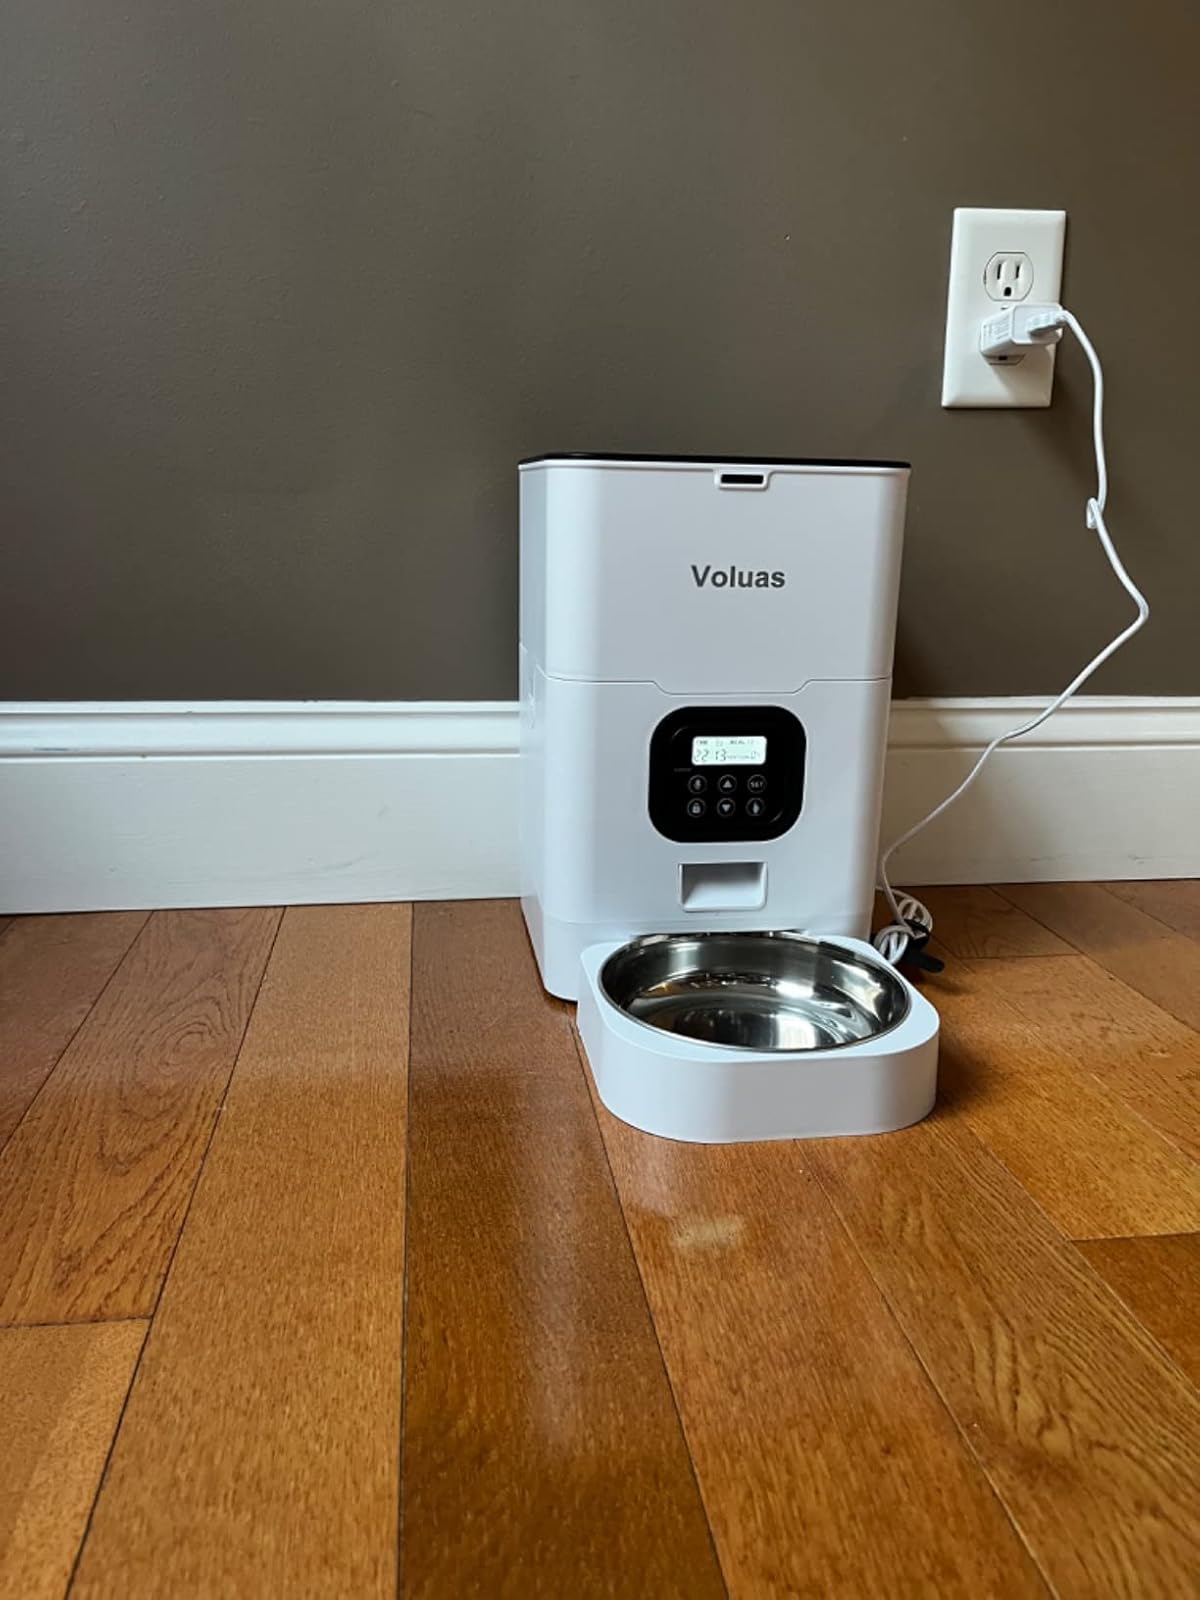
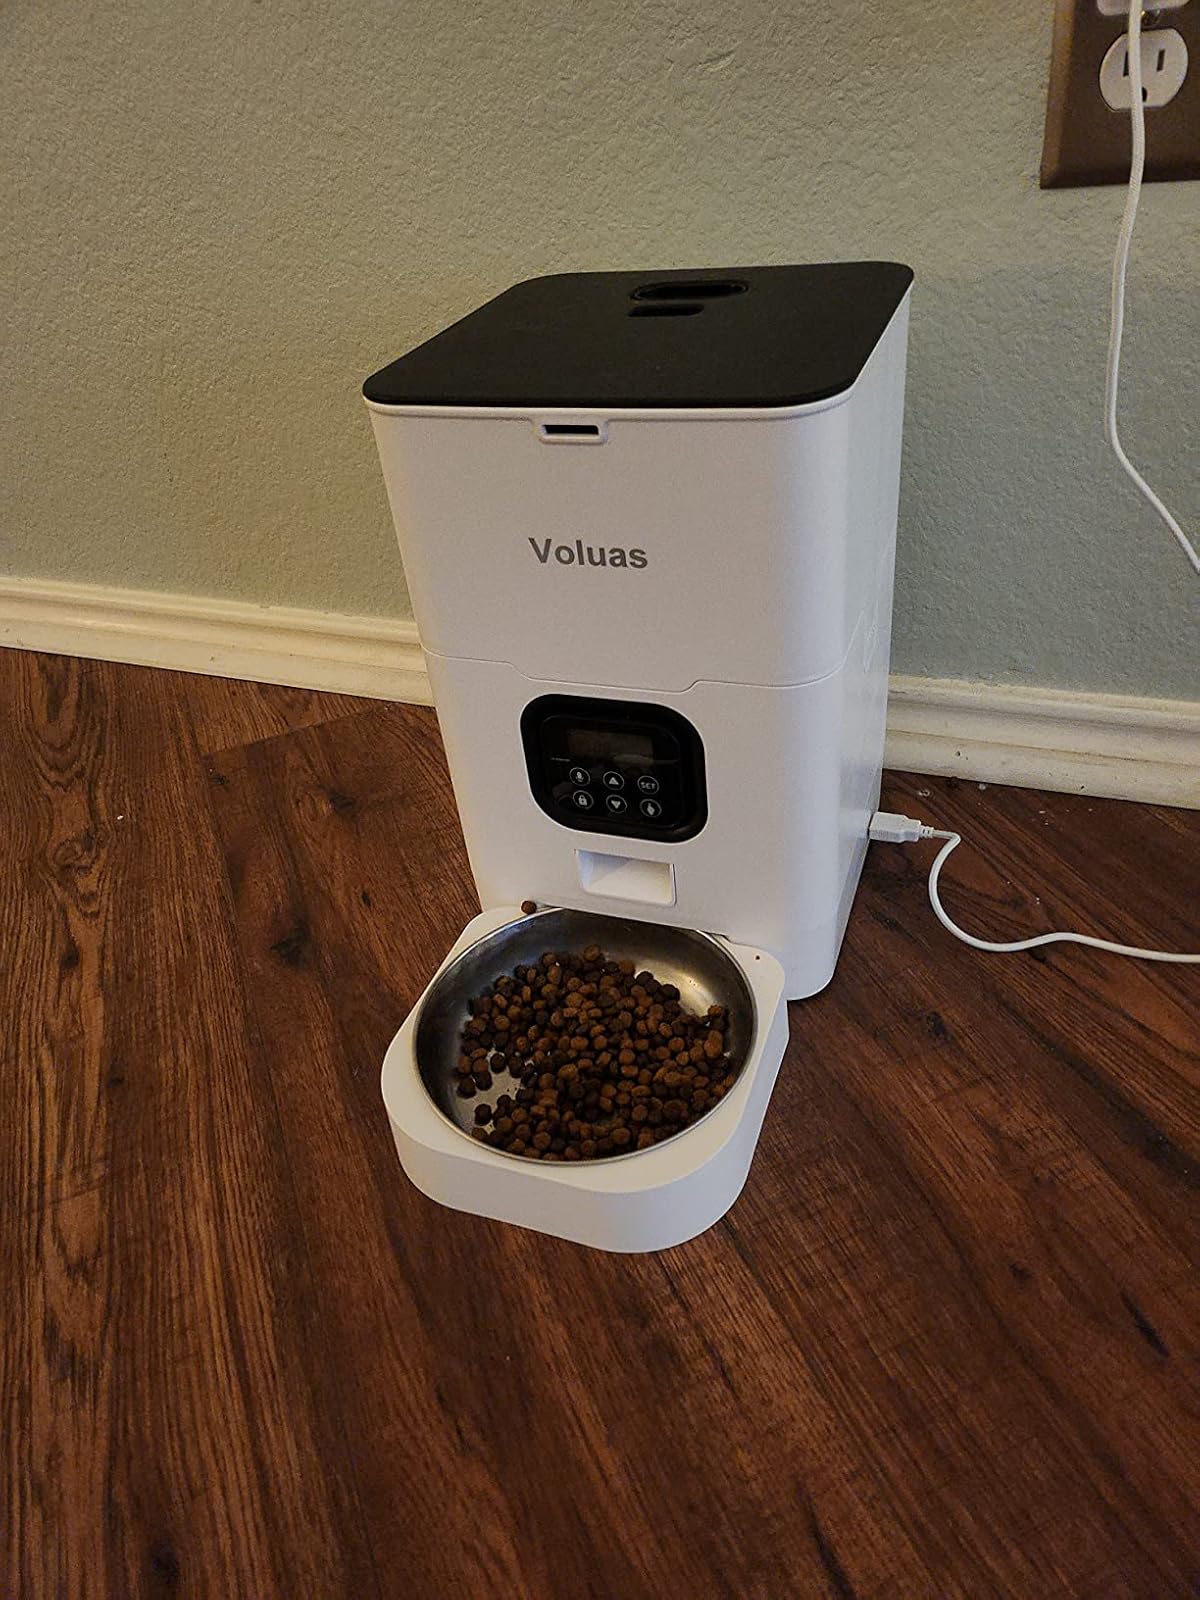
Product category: items_feeder
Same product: yes